Kingston Penitentiary

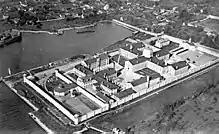
Aerial photo from 1919

Kingston Penitentiary had been home to many of Canada's most dangerous and notorious criminals. James Donnelly, patriarch of the Donnelly family, was sentenced to be hanged on September 17, 1859, for the murder of Patrick Farrell. A petition for clemency started by his wife Johannah saw his sentence reduced to seven years in Kingston Penitentiary.